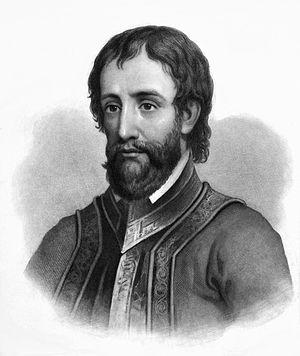
Hernando de Soto, né en 1496 ou 1497 en Estrémadure, à Barcarrota ou à Jerez de los Caballeros, en Espagne, et mort le 21 mai 1542 dans l’actuel Arkansas, était un conquistador et explorateur espagnol. Encore adolescent, il participa à la conquête de l’Amérique centrale aux côtés du premier gouverneur de Panama, Pedrarias Dávila. Il se joignit à Francisco Pizarro au début des années 1530, lors de ses conquêtes en Amérique du Sud.